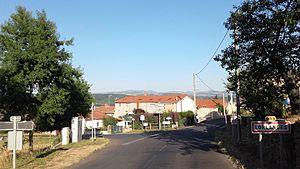
Lorlanges est une commune française située dans le département de la Haute-Loire en région Auvergne-Rhône-Alpes.